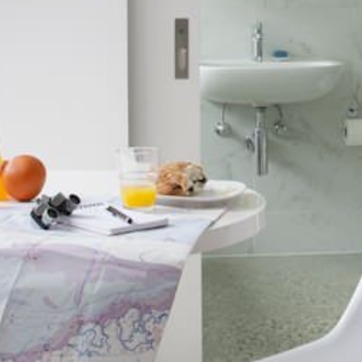
Material: food